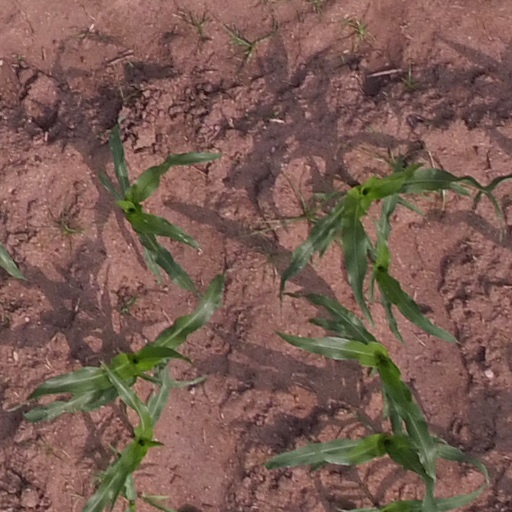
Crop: maize; corn